Shandong Weiqiao Pioneering Group

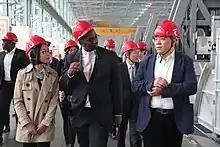
Abdoulaye Magassouba, the Ghanaian Minister of Mines and Geology, visiting a Shandong Weiqiao aluminium refinery.

Originating as a towel manufacturer, Weiqiao produces cotton, denim and synthetic fabrics. Zhang Shiping was the moving force behind the company's expansion from the 1970s onward.